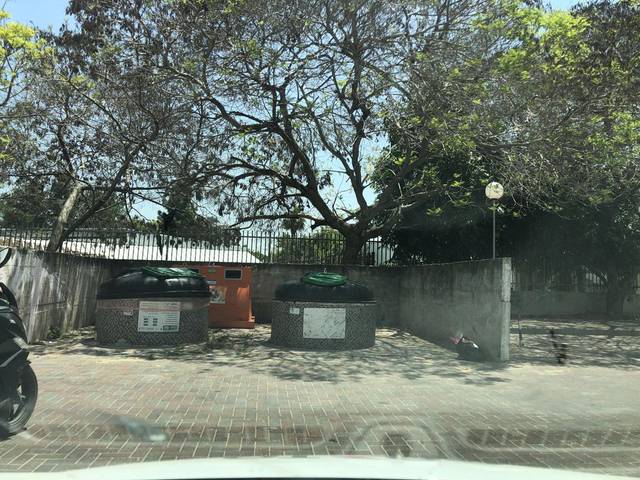
Region: Israel
Coordinates: 31.658, 34.568